Black Rock Yacht Club

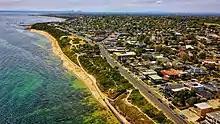
Aerial perspective of the Black Rock Yacht Club to Port Philip Bay and the Melbourne CBD January 2019. The Black Rock Yacht Club is on the little headland left of the image

Black Rock Yacht Club is a Yacht club for off-the-beach sailing boats (mostly dinghies) on the shores of Port Phillip Bay, seventeen kilometres south of Melbourne, Australia. The club was founded in 1904 and has a proud history of Olympic, world and Australian champions. Classes sailed include International 14, Sabre, 125, 420, Moth, Sabot, Optimist, Minnow, and Australian Lightweight Sharpie.